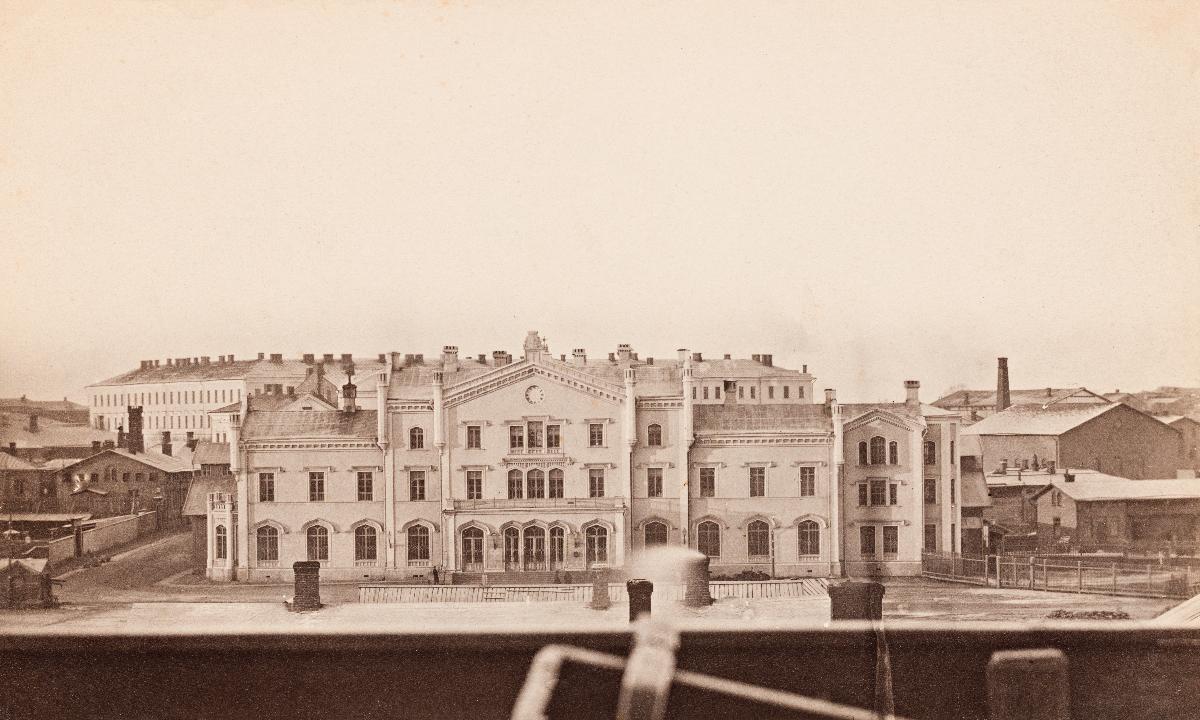
Helsingin rautatieasema Rautatientorin lounaiskulmassa.
sisällön kuvaus: Helsingin rautatieasema Rautatientorin lounaiskulmassa. Vuonna 1861 valmistuneen rakennuksen suunnitteli Carl Albert Edelfelt, ja se ehti palvella matkustajia vain runsaat 50 vuotta. Taustalla on massiivinen Turun kasarmi. Alavasemmalla on Hakasalmenkadun, nykyisen Keskuskadun, risteyksessä yleinen kaivo Globrunnen, josta paikalla kulkeva Kaivokatu on saanut nimensä. Kuva on otettu Vuorikatu 8:n katolta Rautatientorin yli. mustavalkoinen
Kuvaaja: Hausen, Reinhold, valokuvaaja
Ajankohta: kuvausaika 1868
Paikka: Suomi, Uusimaa, Helsinki, Kluuvi Helsinki, Rautatientori, Kaivokatu 1
Aiheet: rautatieasemat, uusgotiikka, kadonnut arkkitehtuuri, asema-aukiot, kivirakennukset, kasarmit, puurakennukset, asuinrakennukset, kadut, pumppukaivot, katot, savupiiput, railway stations, Gothic revival, lost architecture, stone buildings, barracks, wooden buildings, residential buildings, streets, roofs, chimneys, järnvägsstationer, nygotik, förlorad arkitektur, stenbyggnader, kaserner, träbyggnader, bostadshus, gator, tak, skorstenar